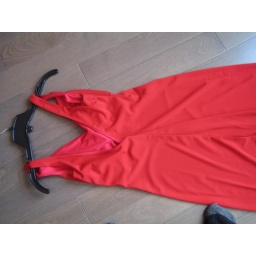
Lady in Red - beautiful fit red dress, floor length